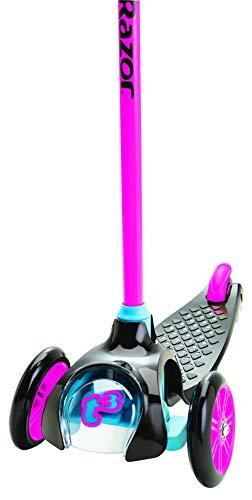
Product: Razor Jr. T3 Kick Scooter
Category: Toys & Games | Tricycles, Scooters & Wagons | Ride-On Toys & Accessories
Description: The Razor T3 is the perfect introduction to the world of Razor scooters.
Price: $39.00